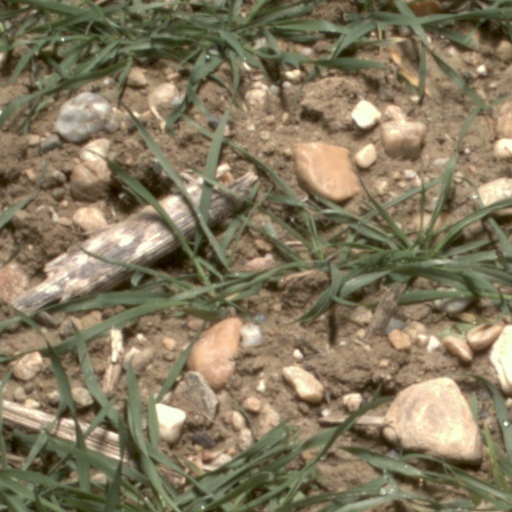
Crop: wheat